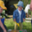
Label: baby